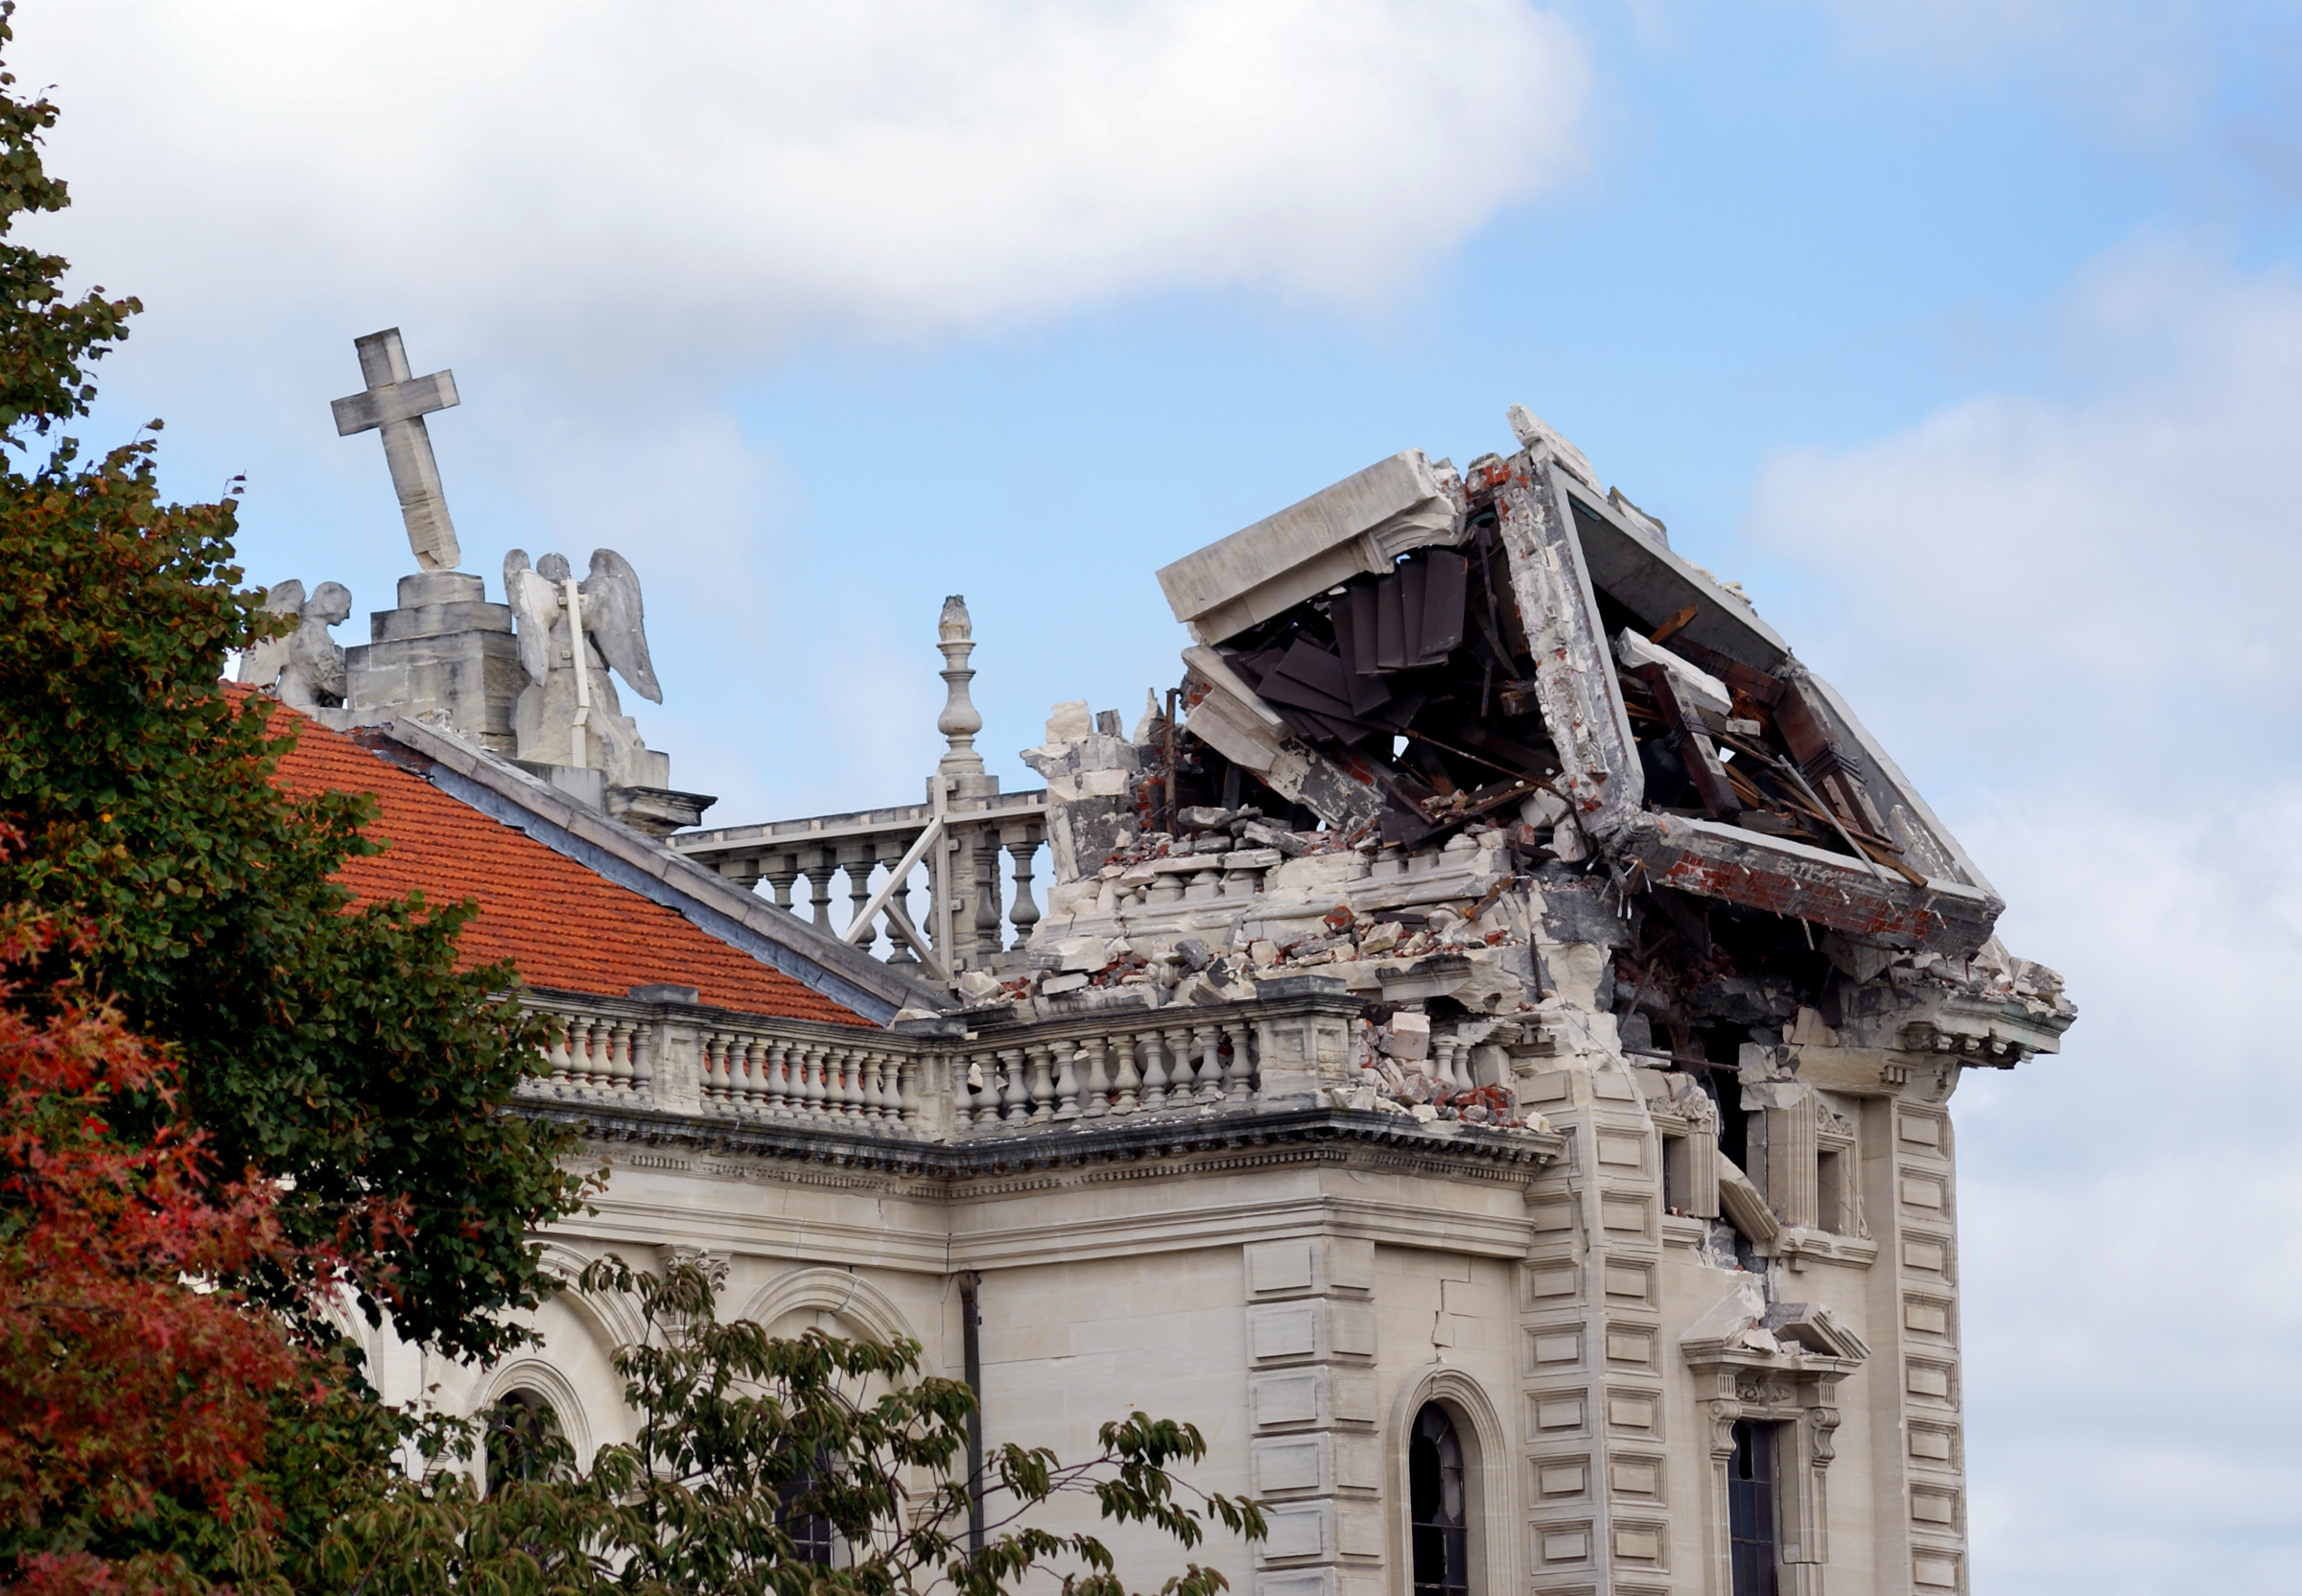
architecture, building, palace, landmark, place of worship, temple, ruins, christchurchearthquake, oamarulimestone, churcharchitecture, ancient history